One Blackfriars

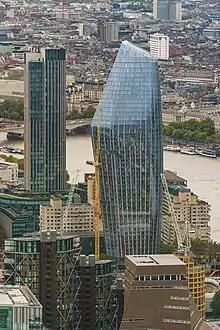
View from The Shard

A single storey marketing building was constructed during 2012 in the north east corner of the site and was due to be used for one year. In October 2013, a three-storey marketing building was constructed in the south eastern corner of the site and was due to stand for five years whilst the rest of the buildings were being completed. The ground-breaking ceremony also took place in October 2013.